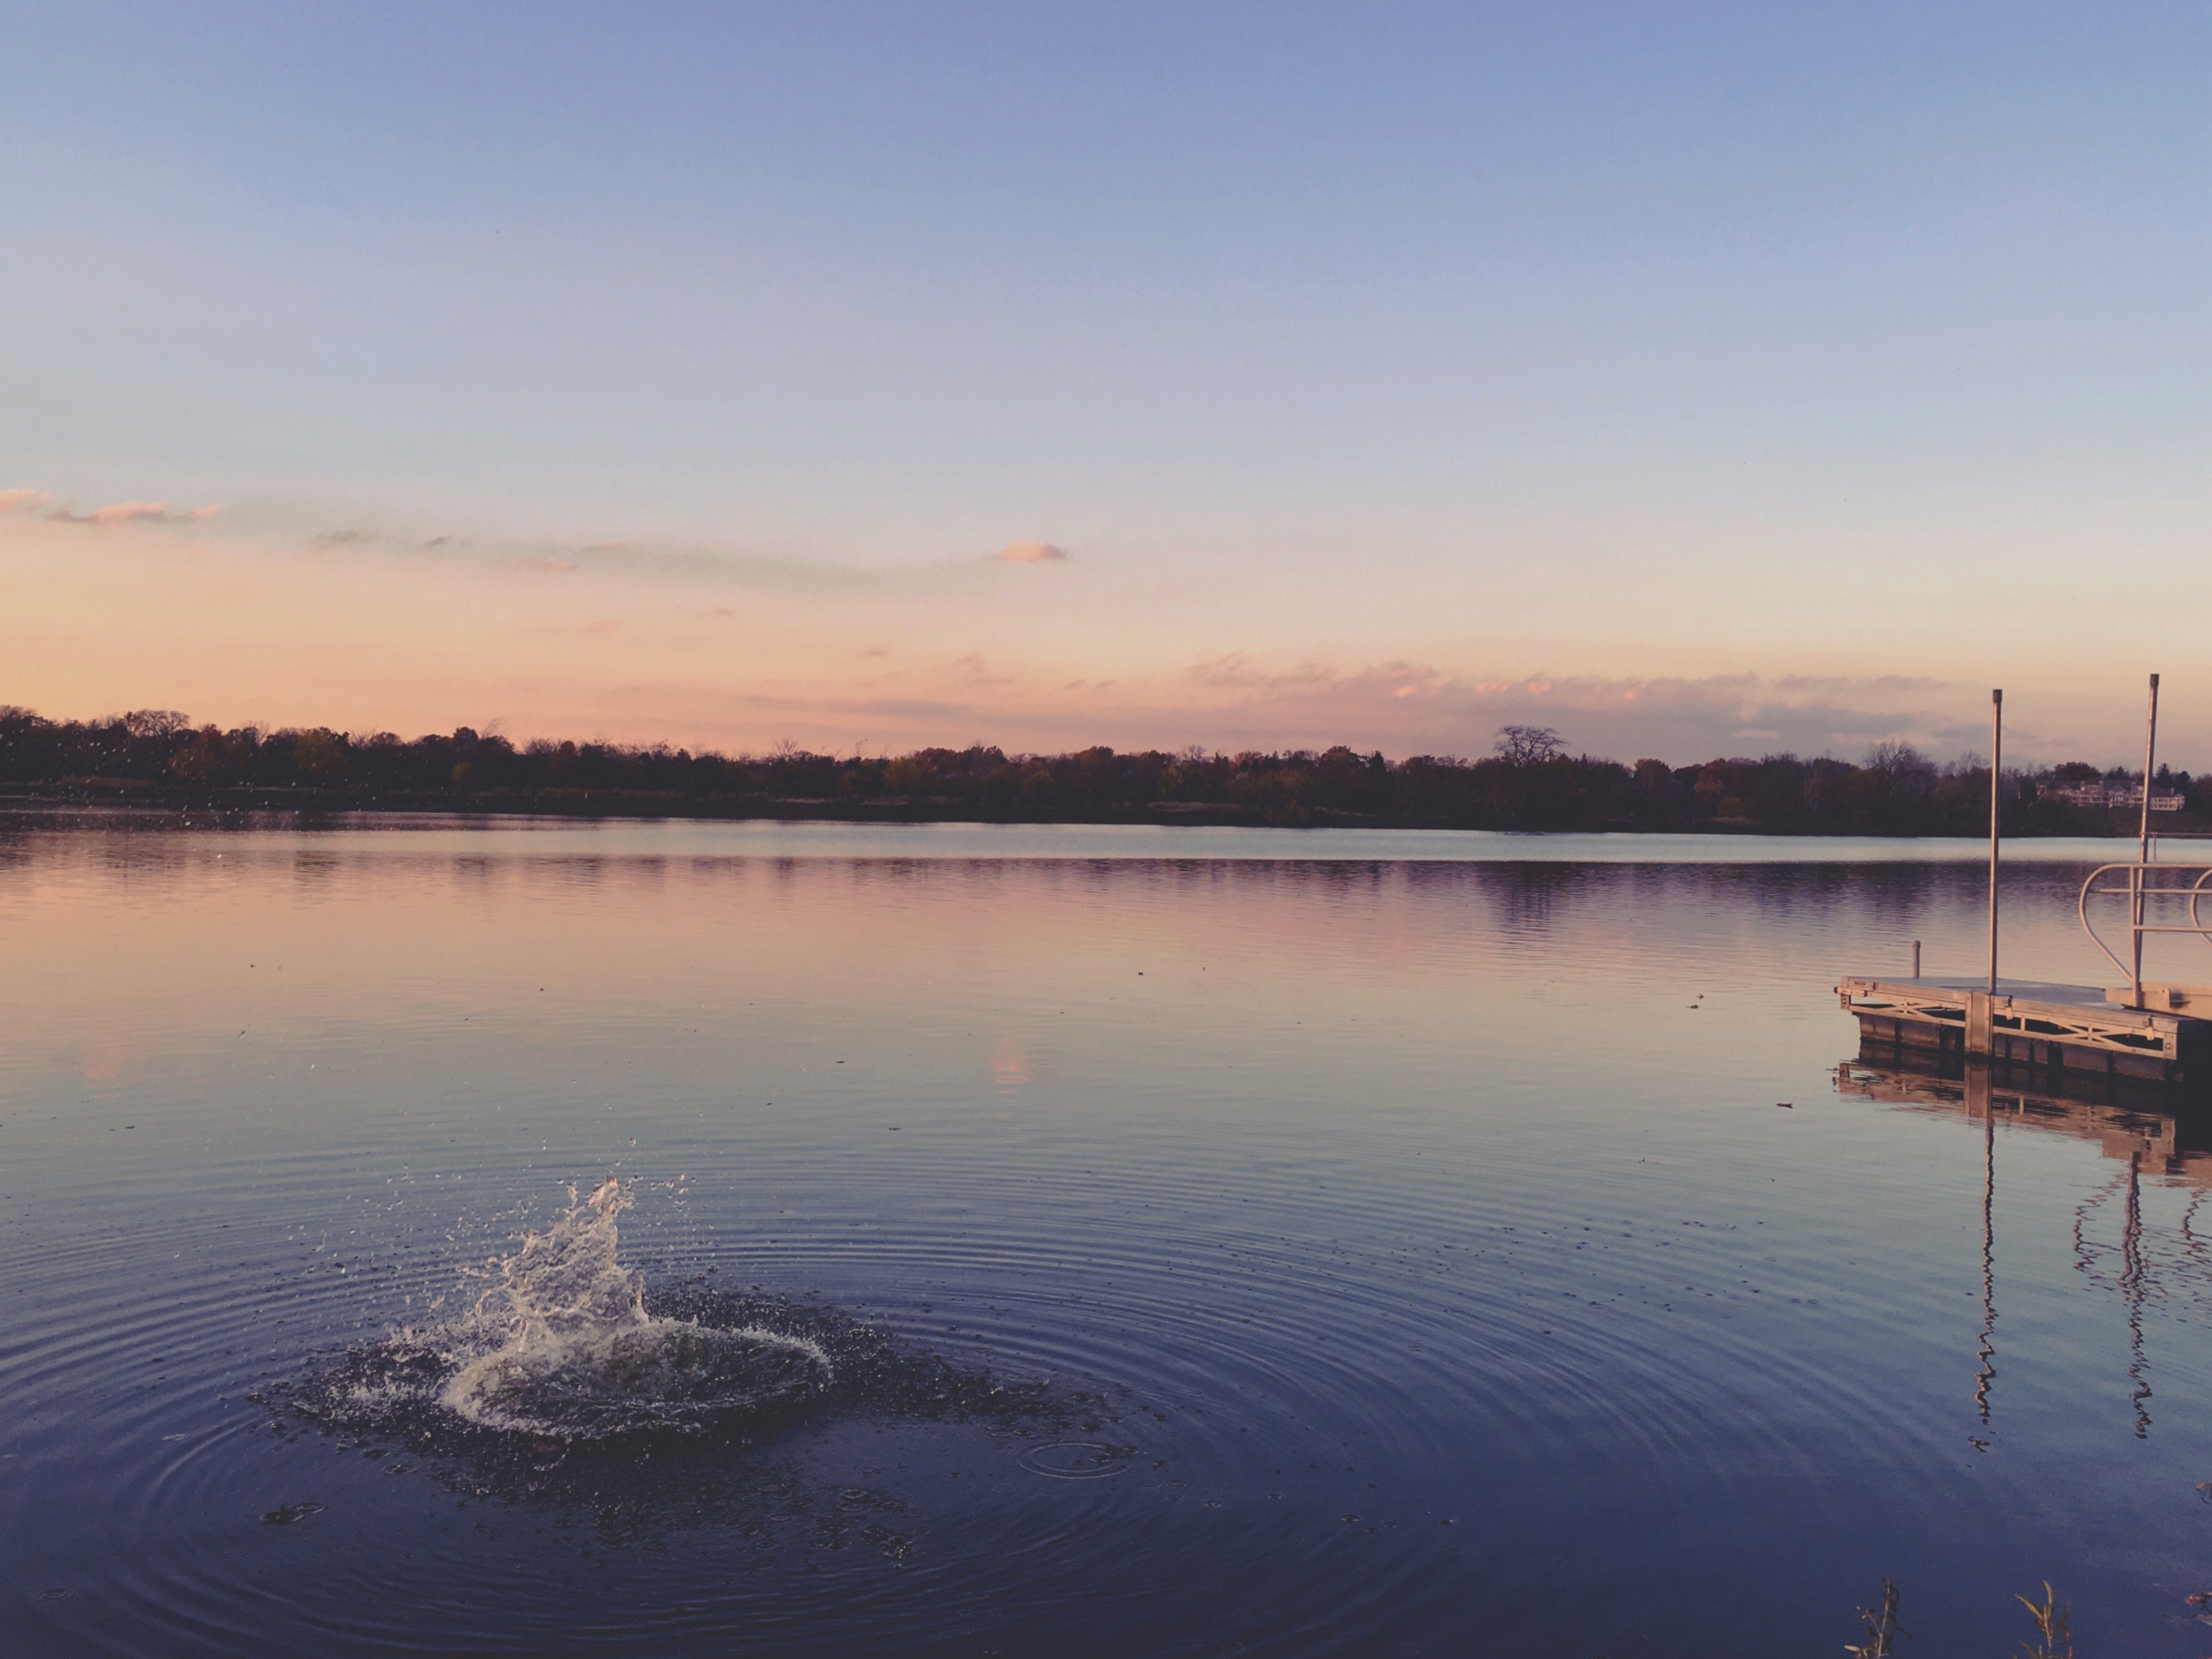
sea, water, horizon, marsh, cloud, sunrise, sunset, morning, shore, lake, dawn, river, dusk, evening, reflection, reservoir, body of water, wetland, loch, atmospheric phenomenon